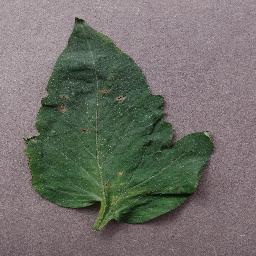
Label: Tomato___Target_Spot